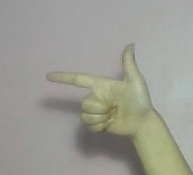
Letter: yaa